Pucón

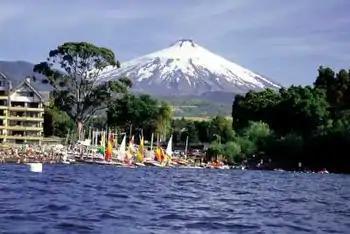
Volcano and Lake Villarrica in Pucón.

Villarrica is the closest volcano to Pucón and is frequently climbed from the town. Other volcanoes in the area include Mocho-Choshuenco, Quetrupillán and Lanín. Villarrica has had more than 82 eruptions since 1558, the most recent of which occurred on March 3, 2015. It is possible to climb it throughout the year, if weather and volcanic activity permit. During winter, the summit is completely covered by snow, and offers views of at least seven of the surrounding lakes.